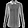
Label: Shirt